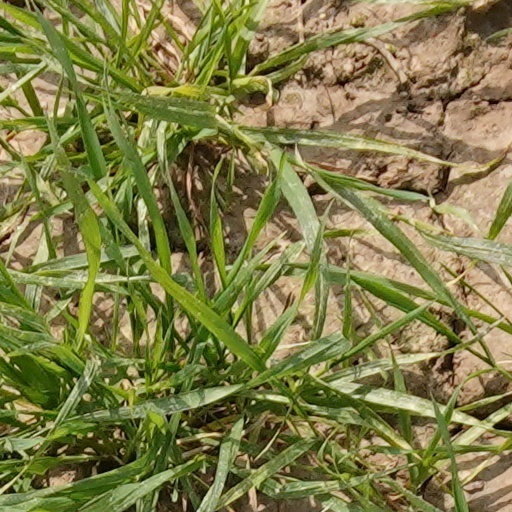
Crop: wheat